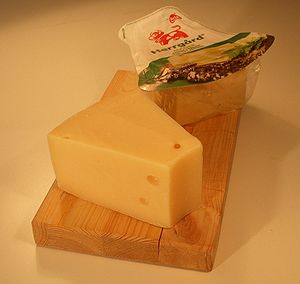
Herrgårdsost
Svensk Herrgårdsost
Herrgårdsost er en svensk rundpipet hårdost af emmentalertypen, i sin milde variant lagret to til fire måneder. Varemærket Herrgård ejes af brancheorganisationen Svensk Mjölk, men osten produceres på licens af Arla, Norrmejerier og Skånemejerier.